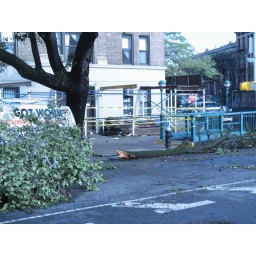
The storm downed tree branches and the sidewalk shed near an entrance to the Grand Army Plaza station.